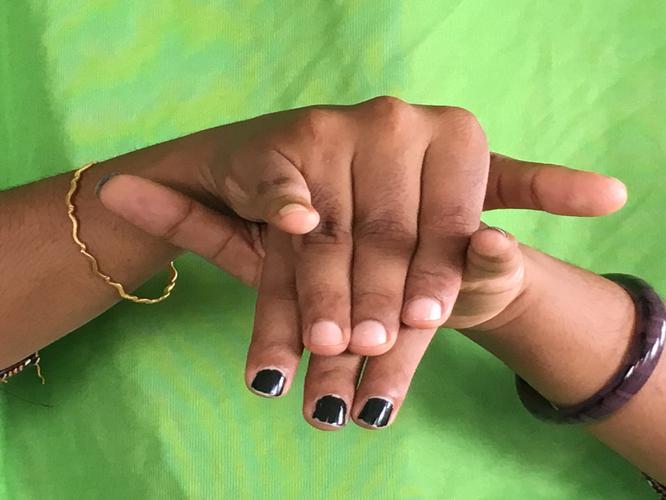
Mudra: Varaha
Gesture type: double_hand